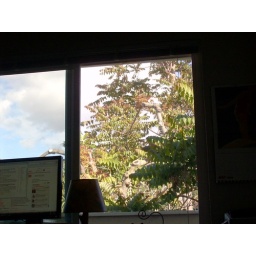
My balcony view tree is leafing out nicely just in time for these important visits!